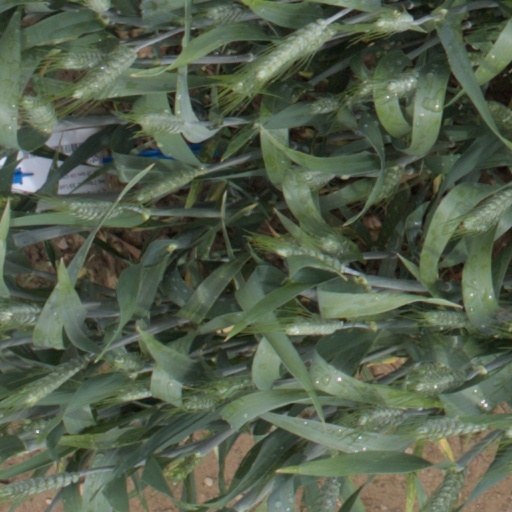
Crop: wheat